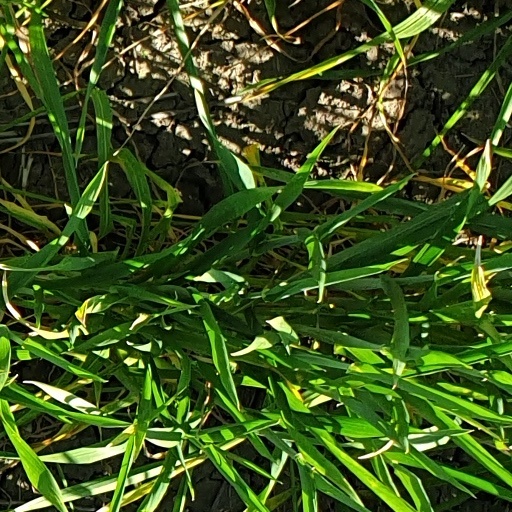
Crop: wheat